Punch-Out!! (2009 video game)

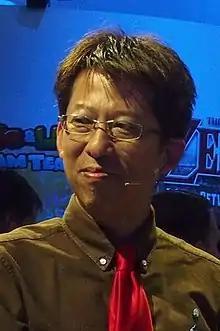
Kensuke Tanabe, seen here at the E3 in 2013, was the producer for "Punch-Out!!" on Wii.

The game was revealed in 2008 at the Nintendo Media Summit, where a fifteen-second trailer was shown. It was later announced that it was being developed by Next Level Games, which had partnered with Nintendo on games such as "Super Mario Strikers" (2005). Nintendo wished to make a new iteration similar to the original "Punch-Out!!" for the NES, so they asked the studio to design the gameplay to be exactly like it and the characters to look like the original games. This led to the studio designing the game with classic NES-style controls by using the Wii Remote turned sideways. Pre-production started when the Wii was released. At the time, Nintendo was discussing the idea with the studio. Soon after that, the studio created a prototype of the game.